Australian lime

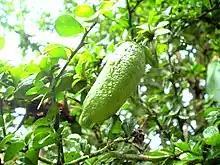
Finger lime

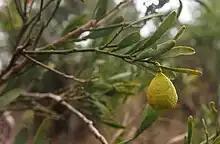
Desert lime

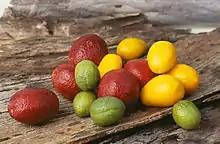
Blood Lime (biggest, red), Sunrise Lime (orange, pear-shaped) and the Outback Lime, a small, green cultivar of the desert lime

A number of cultivars have been developed in recent years. These can be grafted on to standard citrus rootstocks. They may be grown as ornamental trees in the garden or in containers.